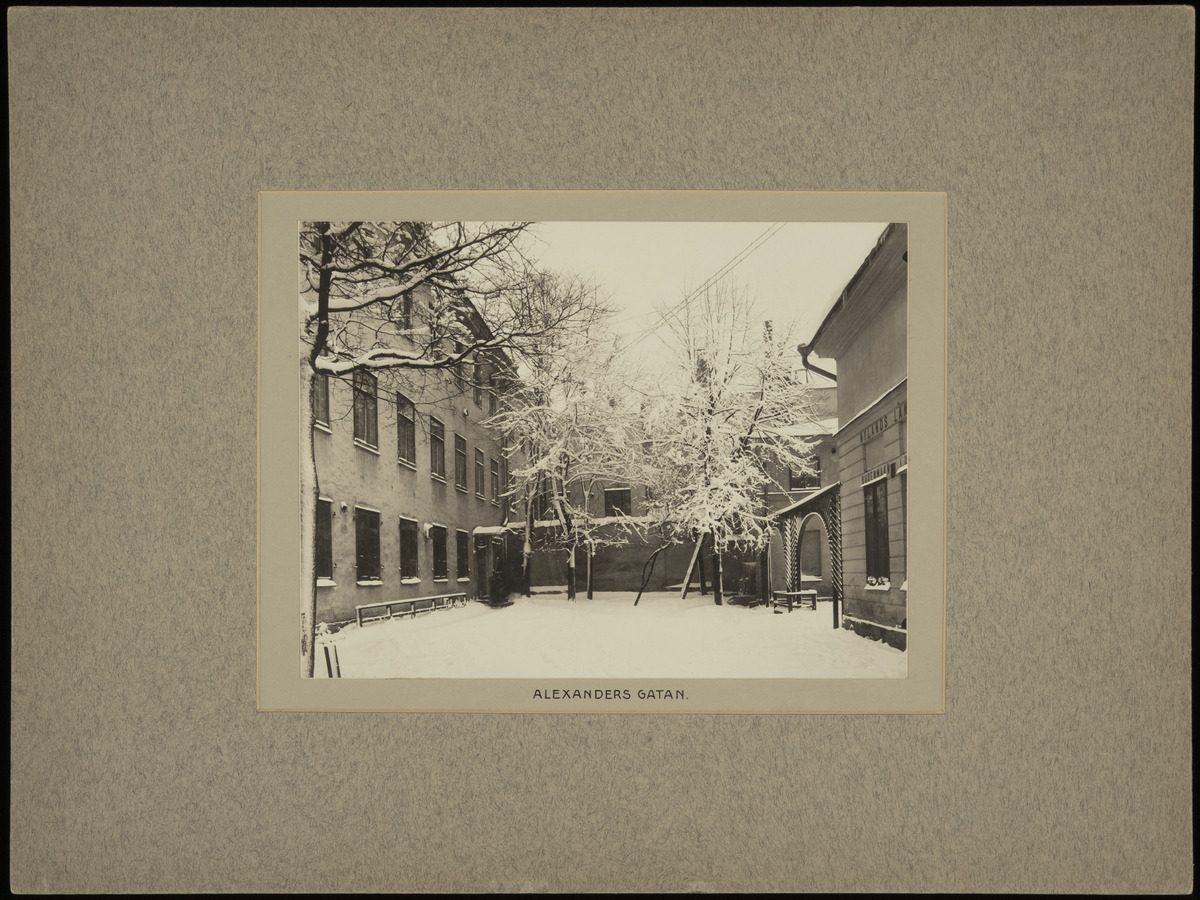
Aleksanterinkatu 8, sisäpiha talvella
sisällön kuvaus: Aleksanterinkatu 8, sisäpiha talvella. mustavalkoinen
Kuvaaja: Rosenbröijer, A.E., valokuvaaja
Ajankohta: kuvausaika 02.04.1903
Paikka: Suomi, Uusimaa, Helsinki, Kruununhaka Helsinki, Aleksanterinkatu 8
Aiheet: pihat, vuodenajat talvi, lumi, lumipeite, puut, aidat, portit, rakennukset kivirakennukset kerrostalot asuinrakennukset